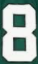
Number: 8